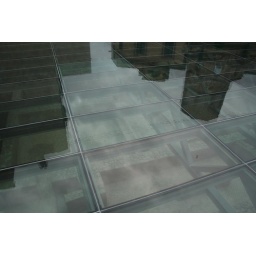
An excavation preserved below a glass and water covered platform.